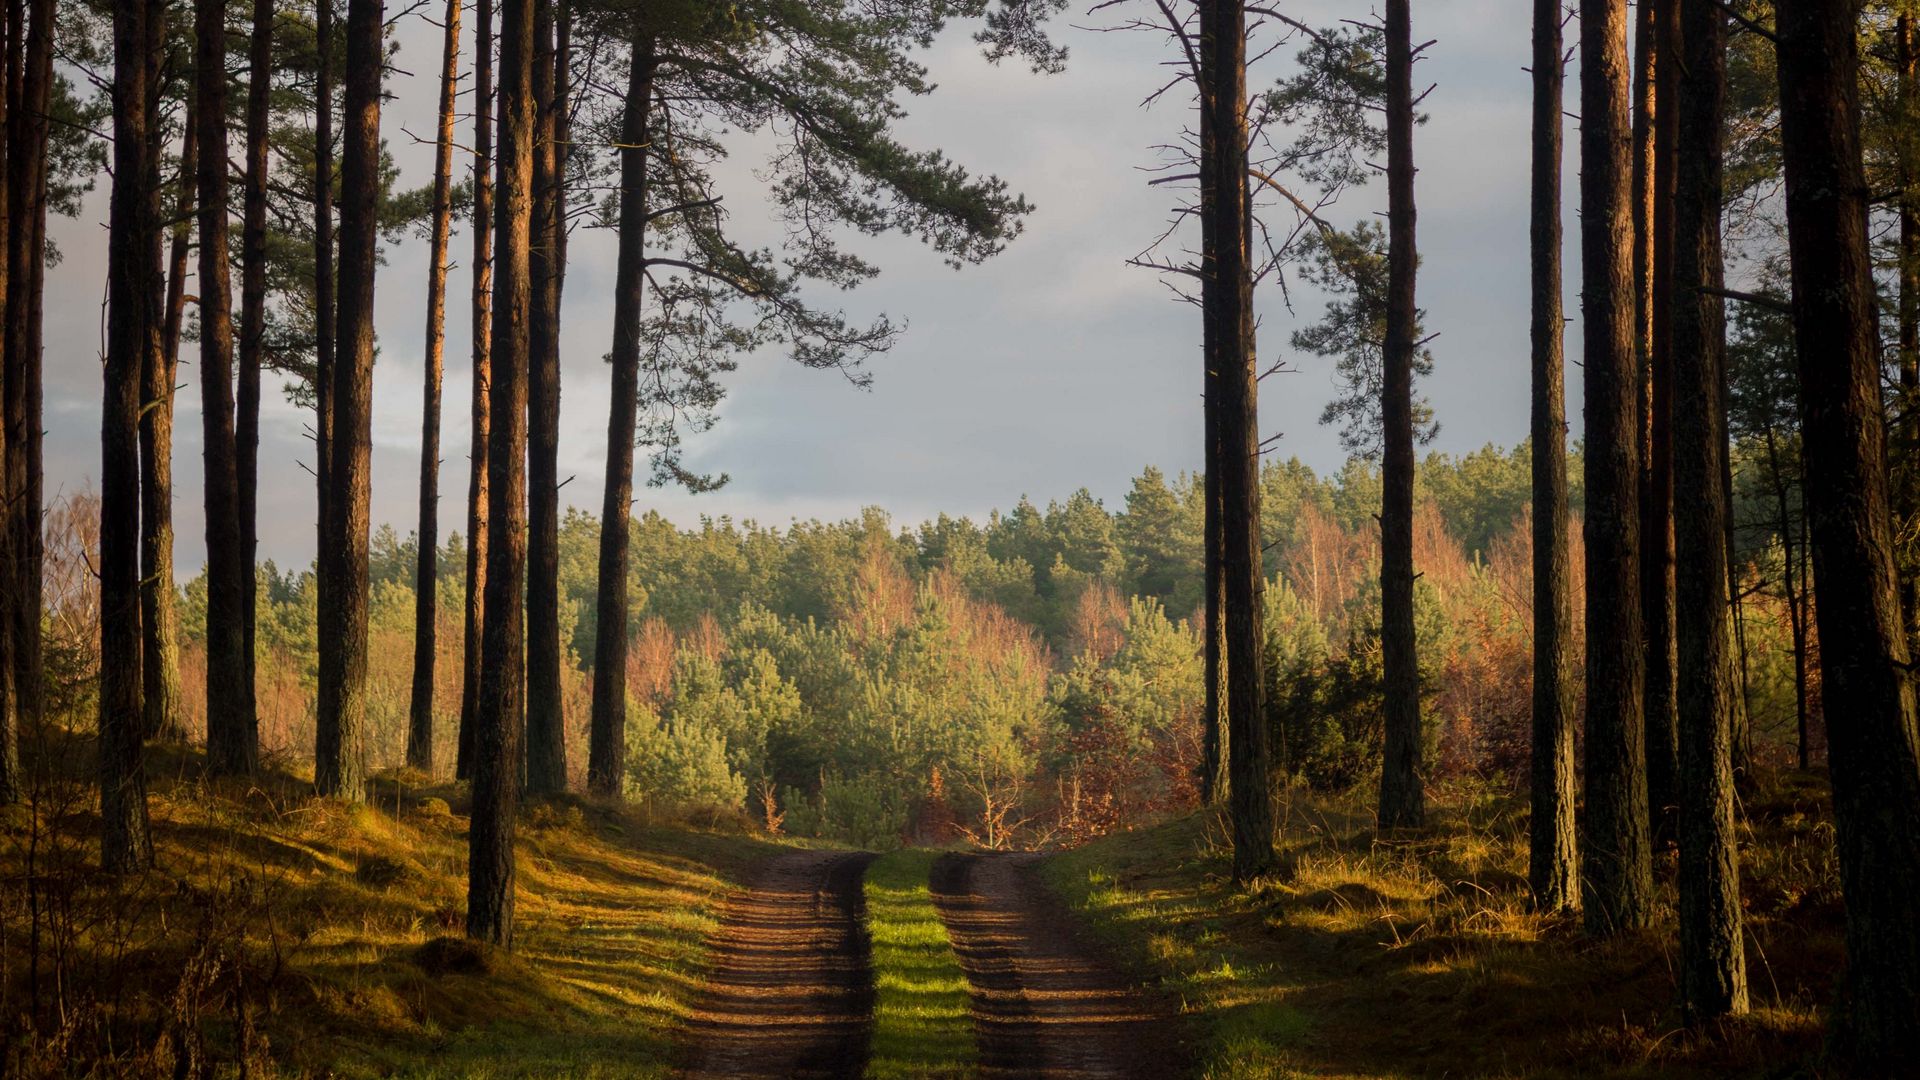
forest, roads, plant, sky, wood, natural landscape, cloud, branch, tree, trunk, larch, grass, deciduous, landscape, sunrise, Tints and shades, sunset, grassland, horizon, road, spruce fir forest, hill, evergreen, temperate broadleaf and mixed forest, woodland, wildlife, prairie, jungle, conifer, grove, evening, spring, old growth forest, tropical and subtropical coniferous forests, path, temperate coniferous forest, Northern hardwood forest, field, dirt road, plantation, winter, valdivian temperate rain forest, shadow, mist, dusk, autumn, pasture, reflection, trail, pine family, plant stem, pine, fir